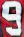
Number: 9